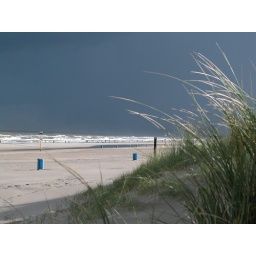
beach in Hoek van Holland